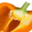
Label: sweet_pepper